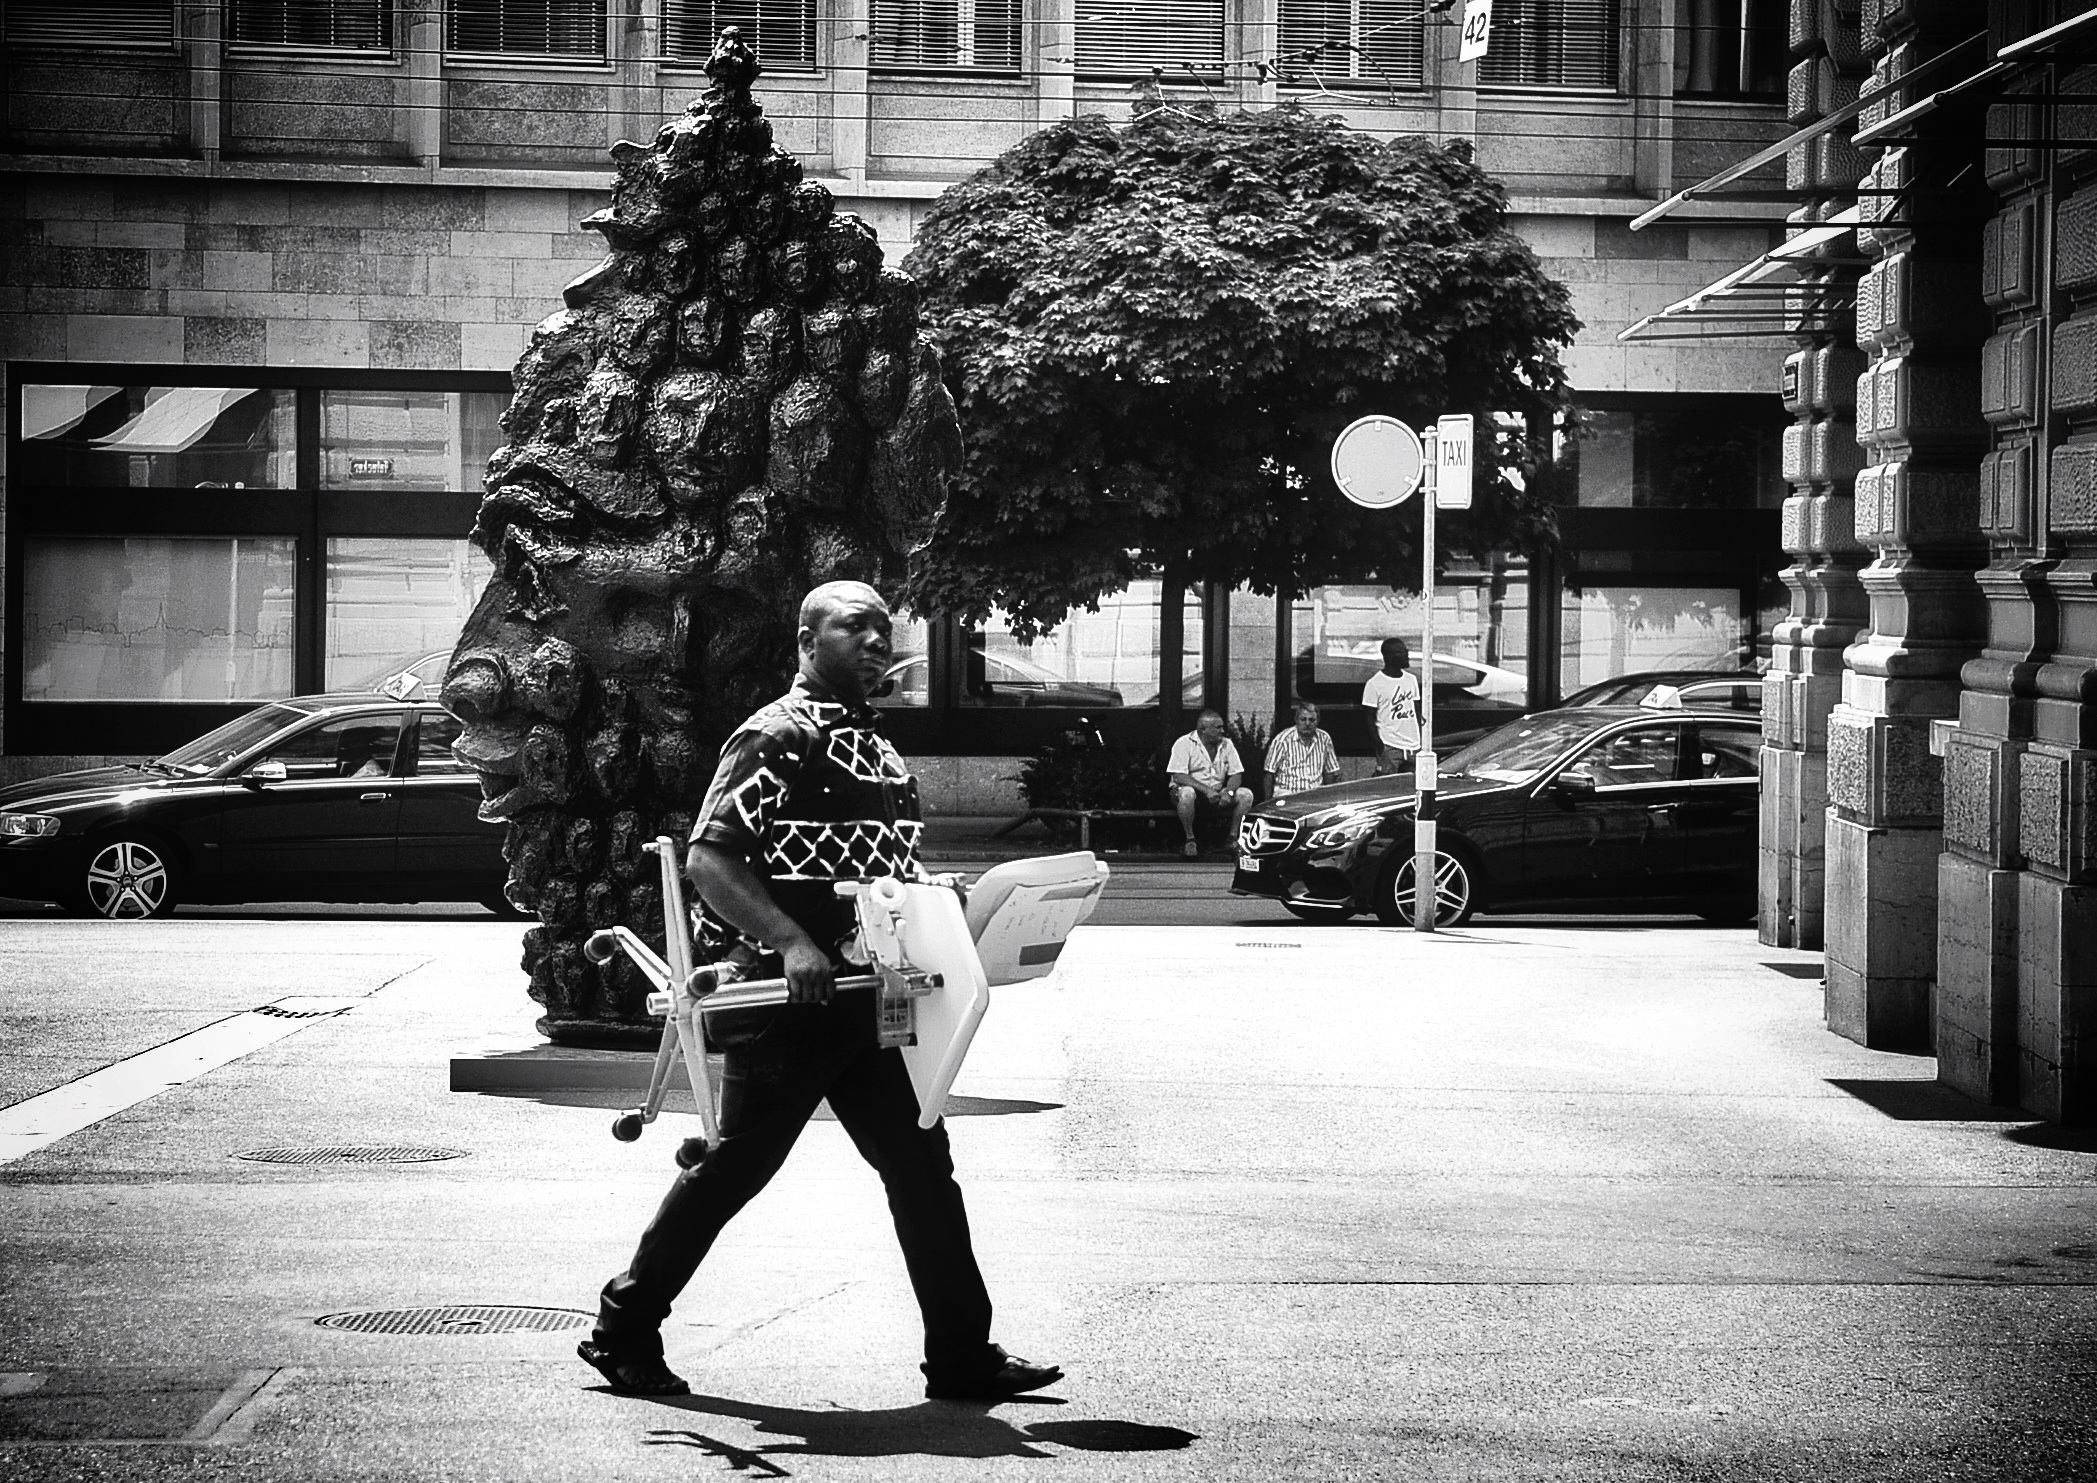
pedestrian, black and white, people, road, white, street, photography, urban, nikon, black, monochrome, streetphotography, flickr, bw, candid, infrastructure, photograph, snapshot, streetart, ch, schweiz, switzerland, schwarzweiss, zurich, snapseed, streetscene, shape, skulptur, stuhl, thomas8047, onthestreets, iamnikon, d300s, blackandwithe, streetartstreetlife, 175528, strassencene, paradeplatz, z ri, z rigrafien, stadtz rich, stuhlgang, finanzplatz, financialmarket, urban area, monochrome photography, film noir